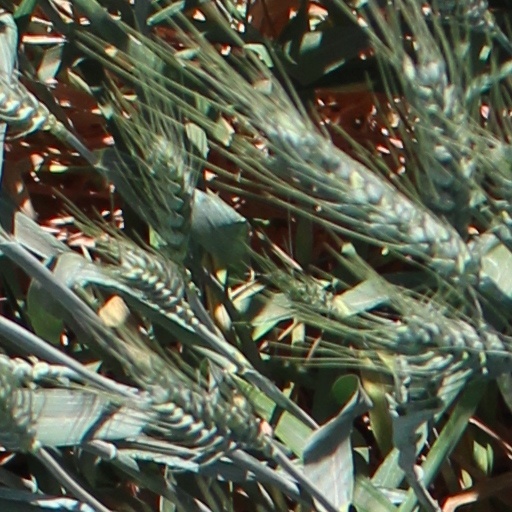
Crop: wheat